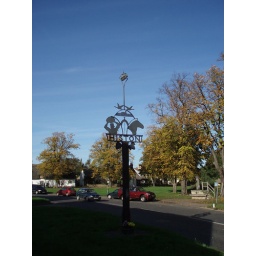
Histon village sign showing the giant Moses carrying a rock above his head